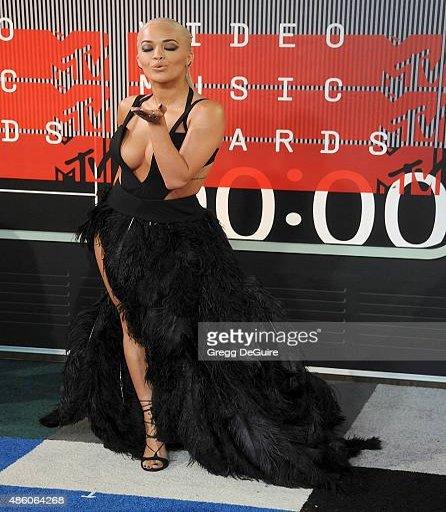
pop artist arrives at awards